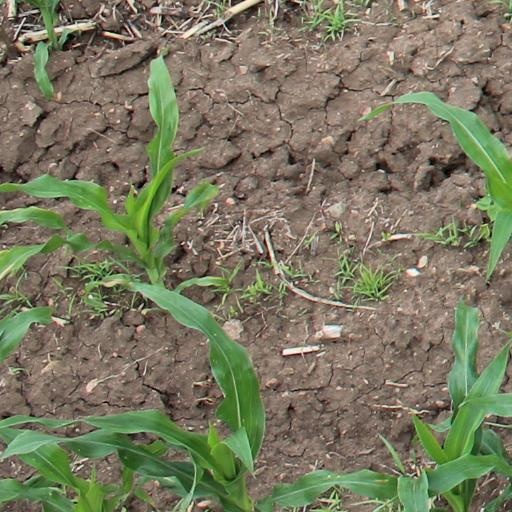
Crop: maize; corn